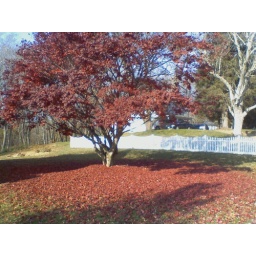
Fall in Franklin: something about the redness the white fence and the sunlight m